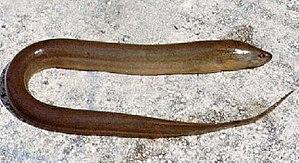
En zoologie, poisson aveugle est un nom ambigu qui désigne plusieurs espèces de poissons sans yeux fonctionnels. Ce sont des espèces cavernicoles ou abyssales dont les yeux, inutiles dans l'obscurité ambiante, se recouvrent d'une couche graisseuse quand ils sont présents chez les jeunes, rendant l'animal complètement aveugle à l'âge adulte.